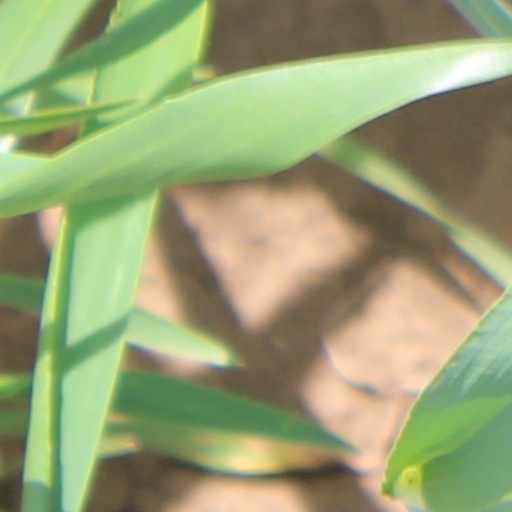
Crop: wheat